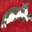
Label: cat